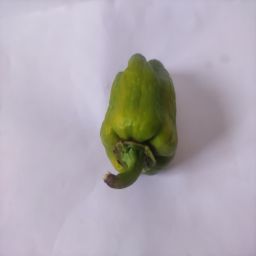
Crop: Bell Pepper
Quality: Ripe